Blake Bortles

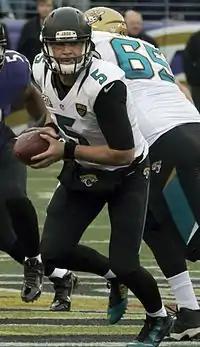
Bortles with the Jaguars in 2014

On May 8, 2014, at the 2014 NFL draft, Bortles was chosen in the first round with the third overall pick by the Jacksonville Jaguars. Bortles was the first of an eventual 14 quarterbacks to be drafted.